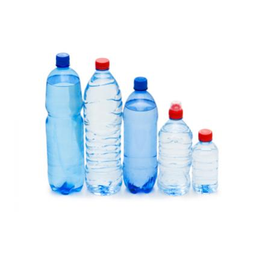
Label: plastic